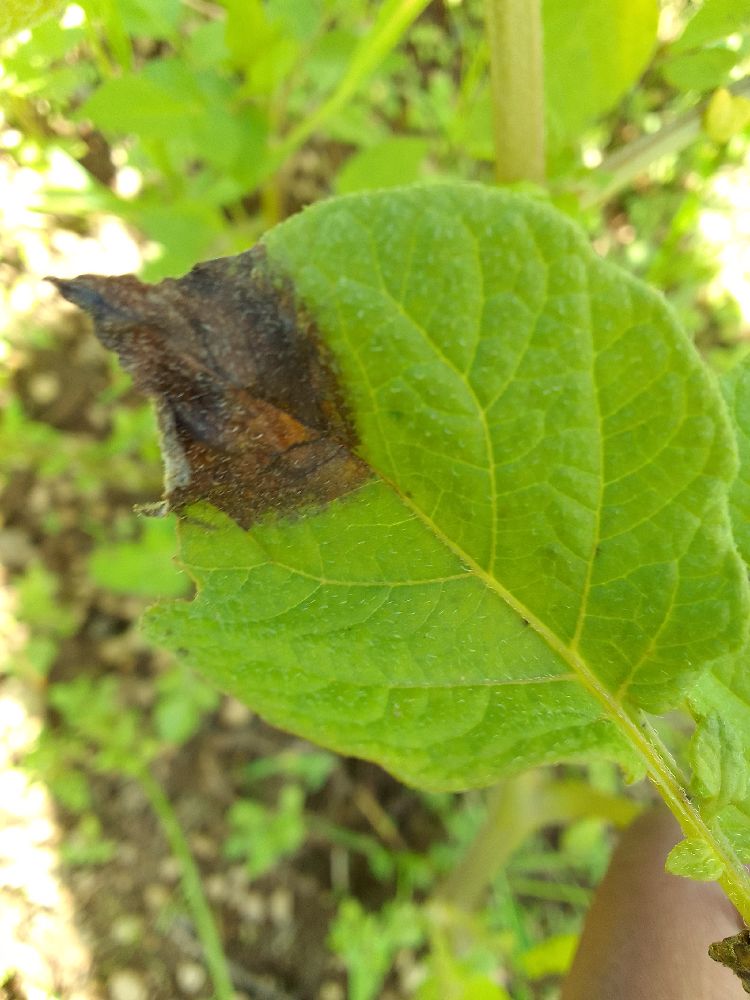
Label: Late blight